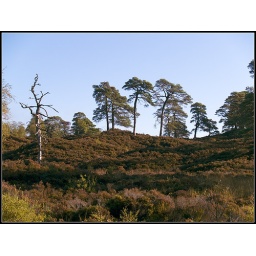
Tall pine trees on the horizon against a blue sky